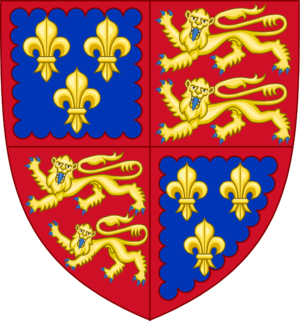
Blason de Charles de France, duc de Berry et d'Aquitaine.
Le gouverneur de la province de Normandie avait sous ses ordres deux lieutenants-généraux, commandant en son absence respectivement la haute et la basse Normandie. La résidence du gouverneur semble être le Vieux-Palais à Rouen, même si sous l’occupation anglaise, le gouverneur réside au château de Caen, et plus tard, avec la construction du port militaire de Cherbourg, il s’installe sur les terres de l’abbaye Notre-Dame du Vœu.